Declaration of Independence of Azerbaijan

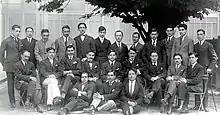
Azerbaijani students celebrate Independence Day on 28 May 1920 in Paris

On 28 May 1919, on the occasion of the first anniversary of the Declaration of Independence, a large celebration was held in Baku. At a special session of the National Council, Hasan bey Aghayev and Mammad Amin Rasulzade made congratulatory speeches. The "Azerbaijan" newspaper published an article by Azerbaijani poet Uzeyir Hajibeyov titled "One Year". However, on the same day, a communist demonstration was held under the slogan "Independent Soviet Azerbaijan" against the anniversary of Azerbaijan's independence.